William O'Brien (actor)

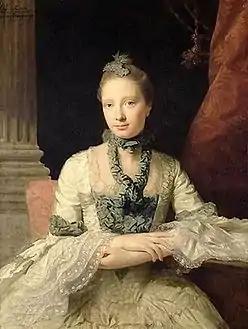
Lady Susan O'Brien (1743 – 1827), ca. 1761.

The O'Briens later moved to live at a Strangways family property, Stinsford House, in Dorset. The couple had no children. O'Brien served as Receiver-General of Dorset until shortly before his death in 1815. O'Brien and Lady Susan were buried together at the church of St Michael's at Stinsford.